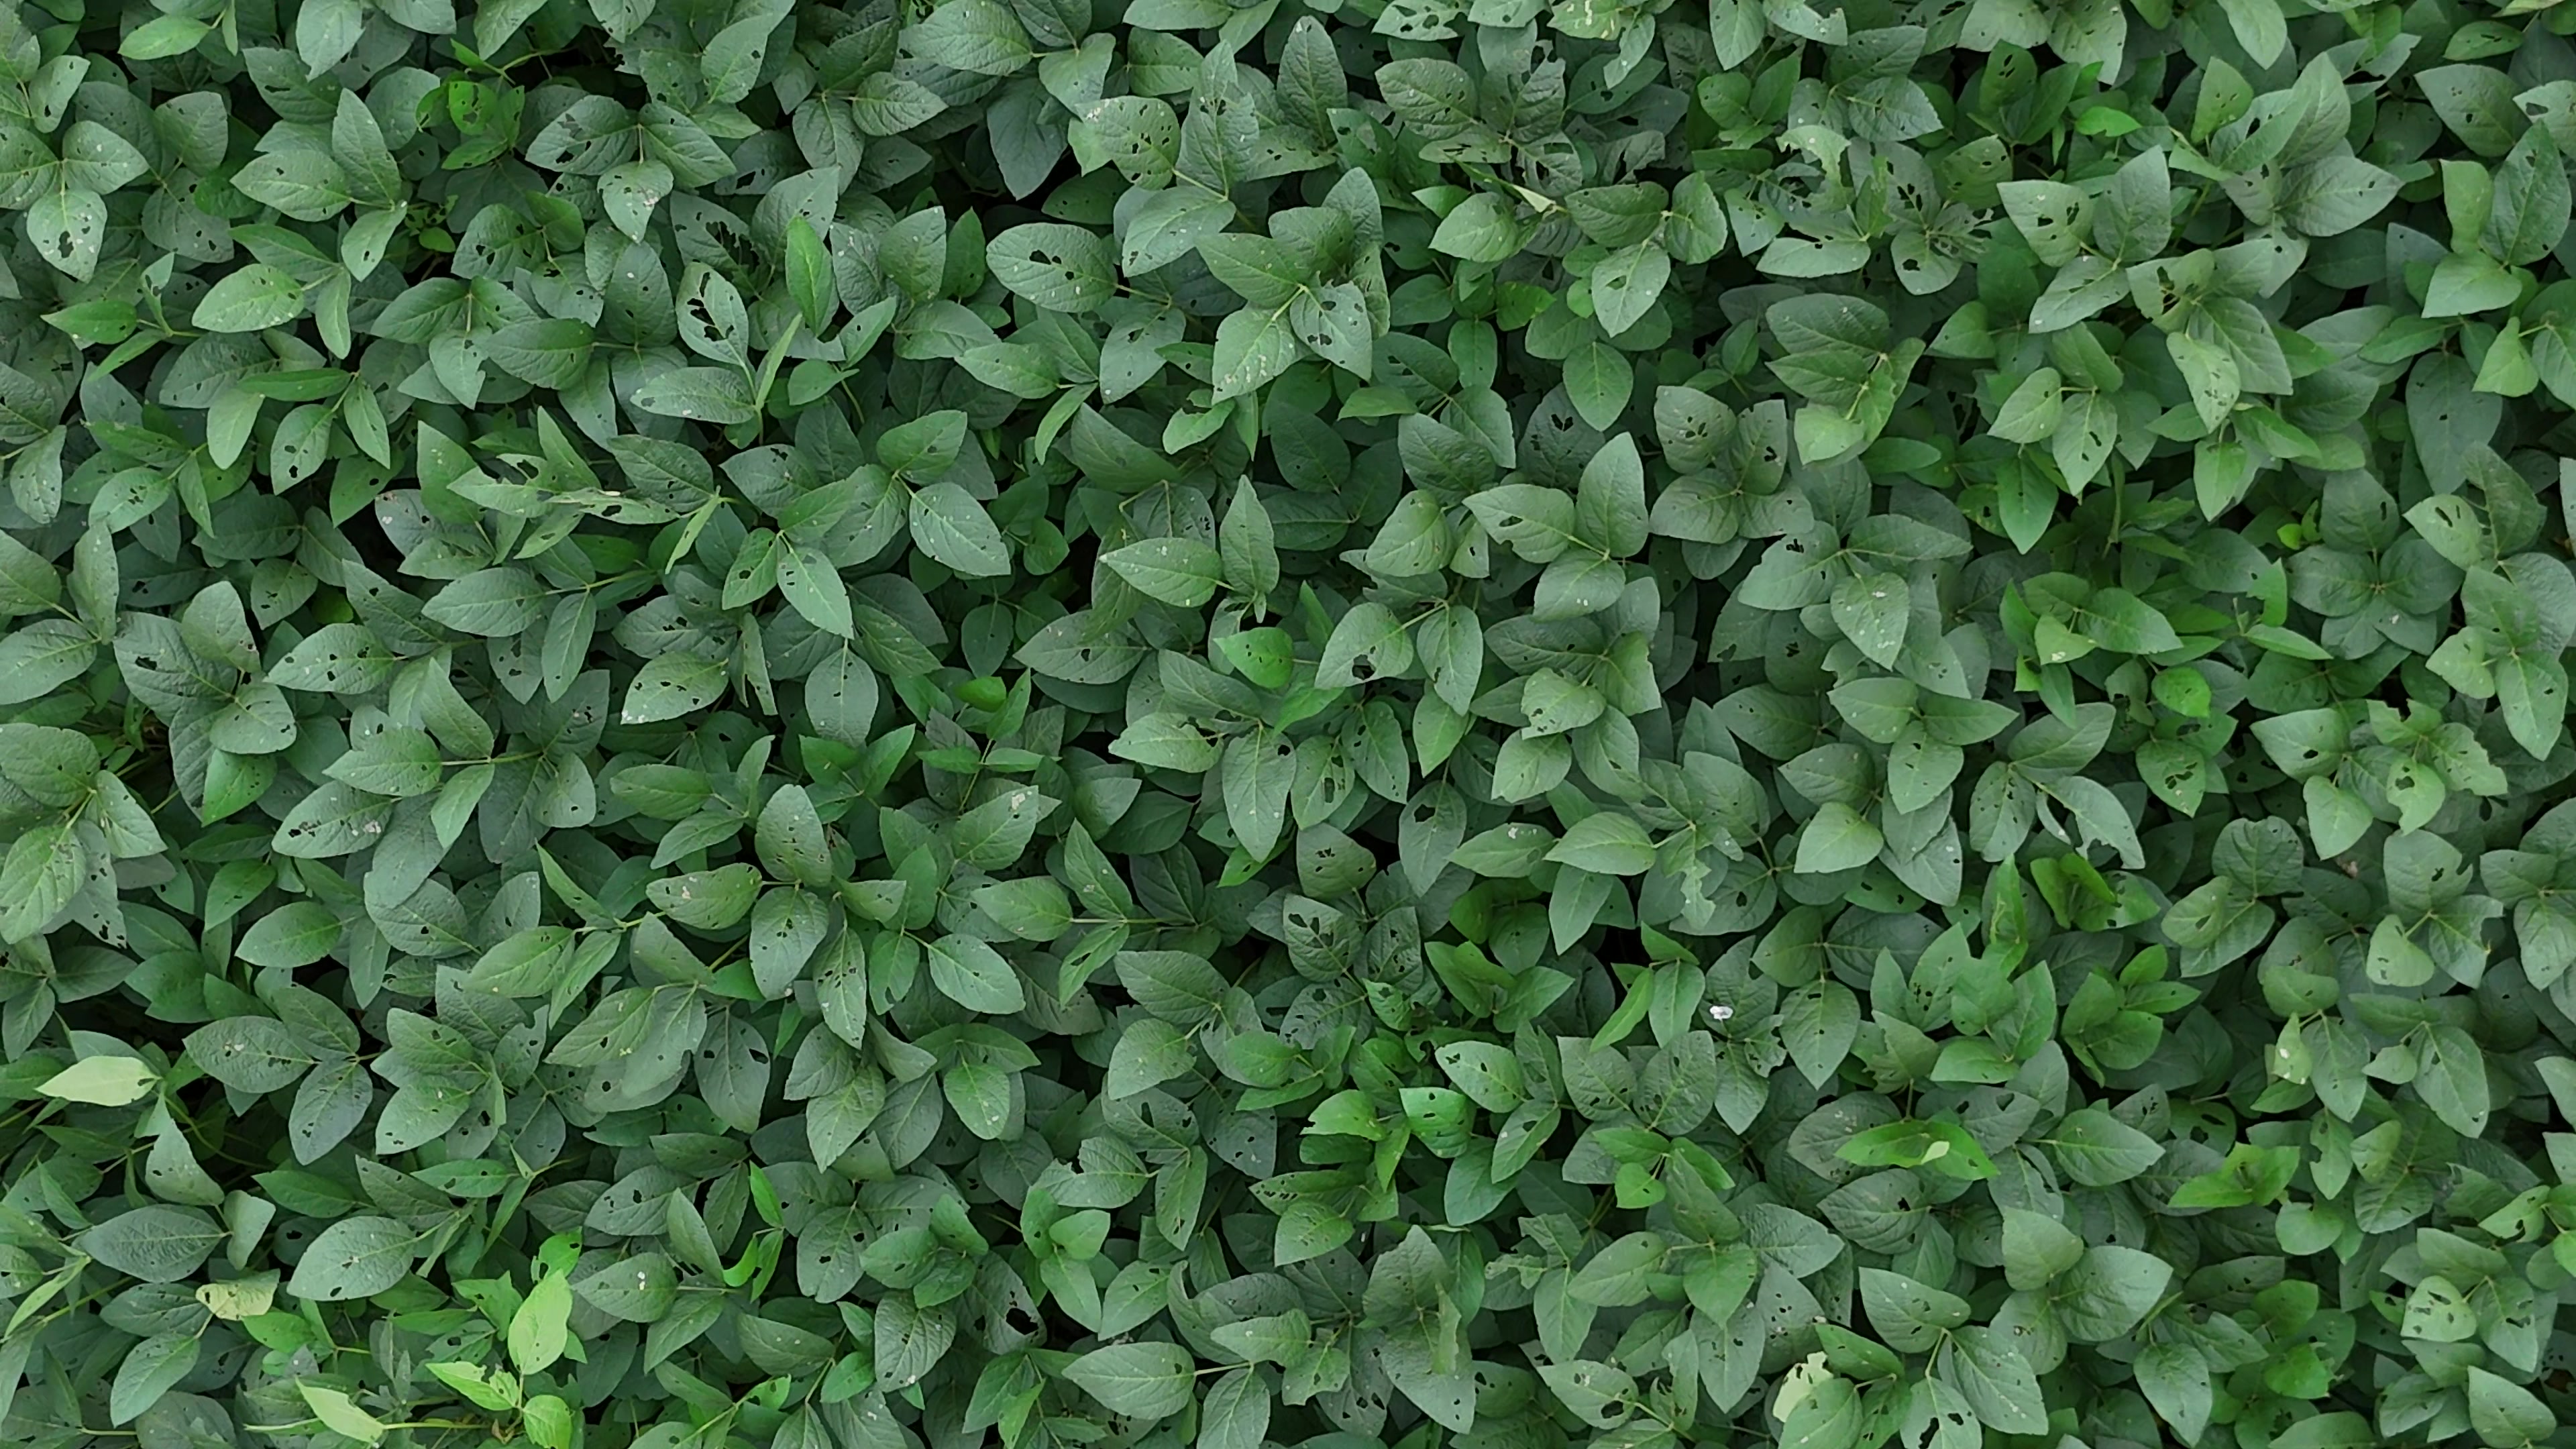
Label: Semilooper_Pest